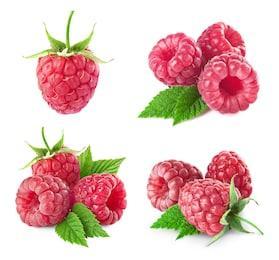
Label: raspberry